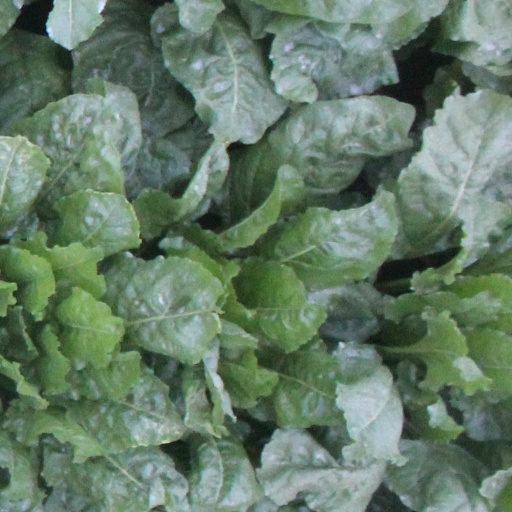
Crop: sugar beet